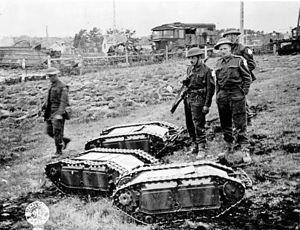
Le Goliath est un petit engin chenillé filoguidé utilisé par la Wehrmacht lors de la seconde Guerre mondiale. D'une masse de 365 à 430 kg selon les types, il disposait d'une charge d'explosifs de 60 à 100 kg, pouvant être actionnée à distance, afin de détruire un char ou une place fortifiée. Chaque Goliath était prévu pour être détruit avec sa cible.
Panzer est un mot d’origine allemande signifiant « blindé » ou bien « carapace ». Si le vocable peut s'appliquer aujourd'hui à tous les engins cuirassés allemands, des origines jusqu'à nos jours, l'usage fait qu'il désigne essentiellement les blindés chenillés à tourelle de l'armée allemande de la Seconde Guerre mondiale, lesquels eurent une conception et un emploi tactique particuliers. Le terme générique est moins utilisé pour les MBT allemands de l'après-guerre, similaires aux autres systèmes d'armes occidentaux. L'historiographie française utilise le pluriel « panzers ». Certains ouvrages français utilisent ce mot comme abréviation de grandes unités blindées, « 2ᵉ Panzer » signifiant « 2ᵉ division blindée » ou « 2. Panzerdivision ».